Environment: real
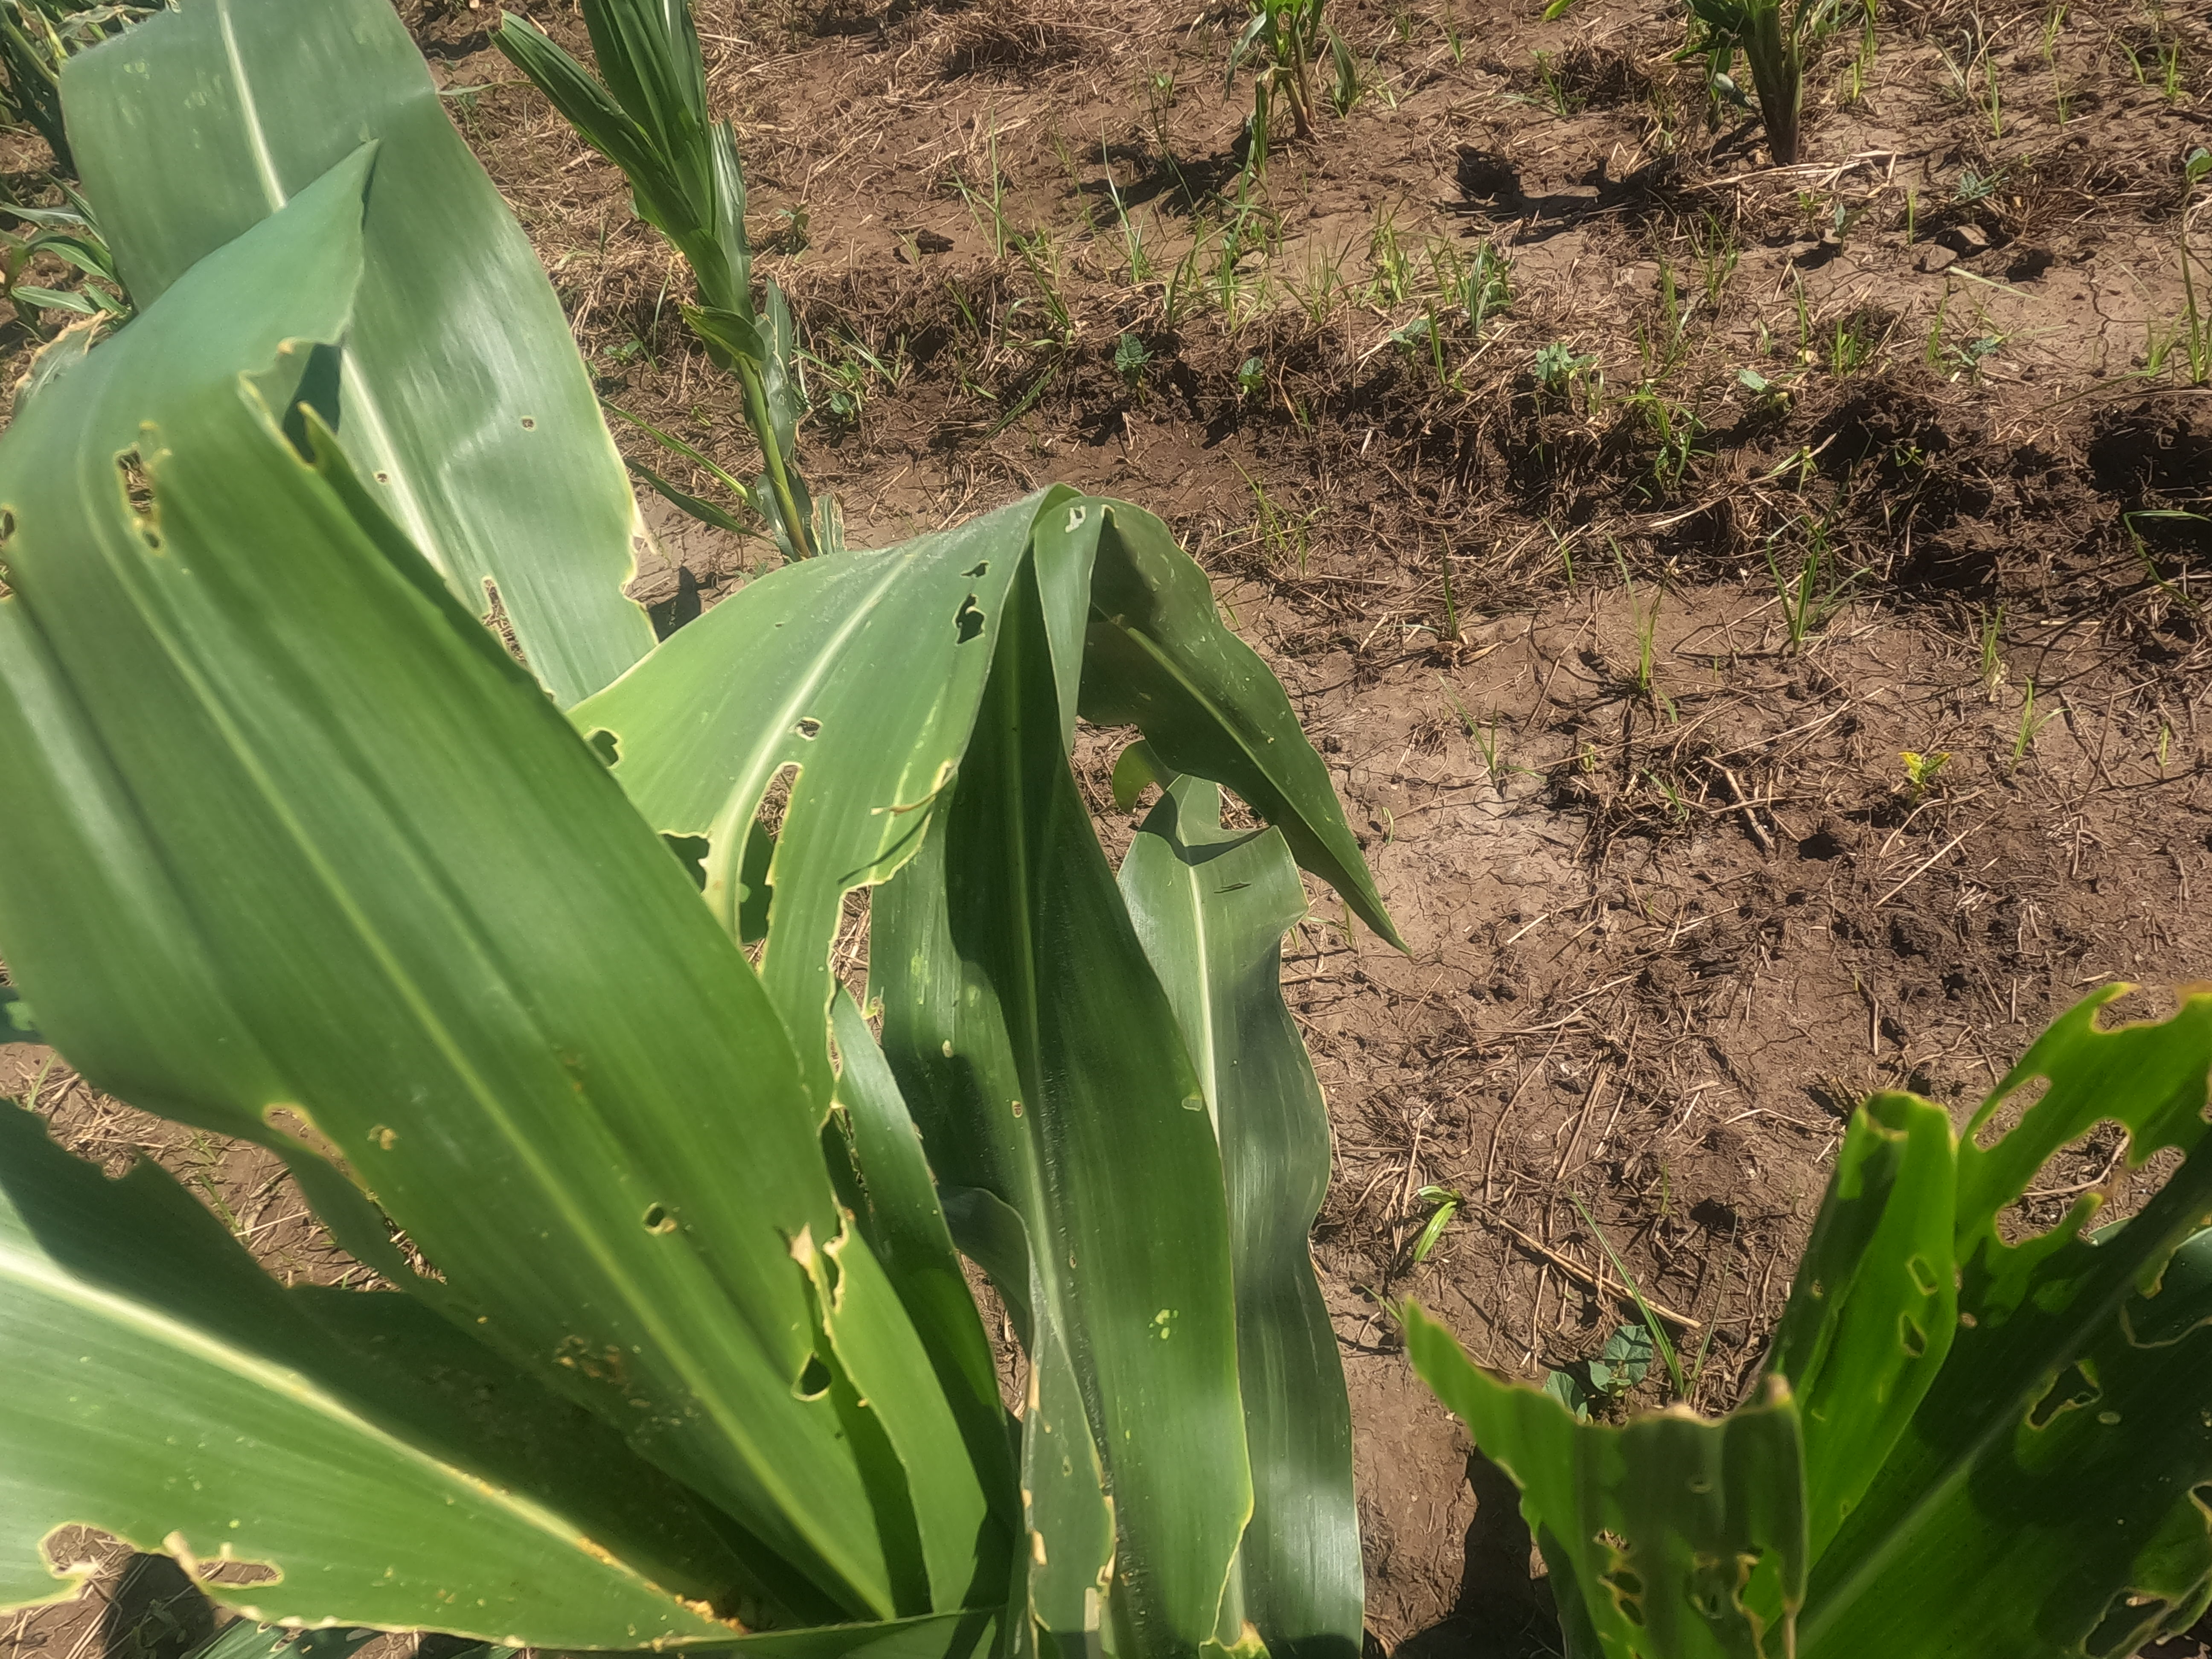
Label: fall_armyworm